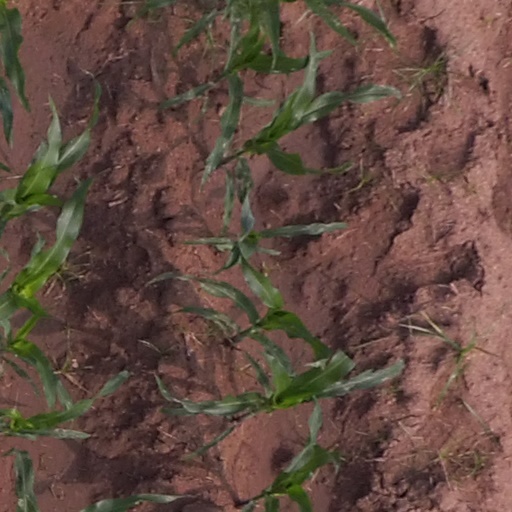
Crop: maize; corn